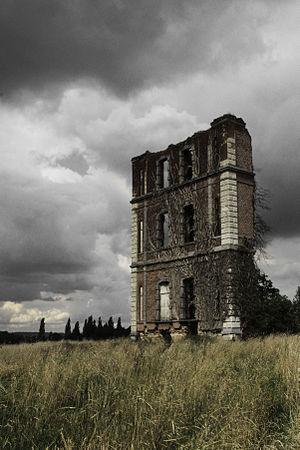
Ruines du château de la Glacière - Ormeignies